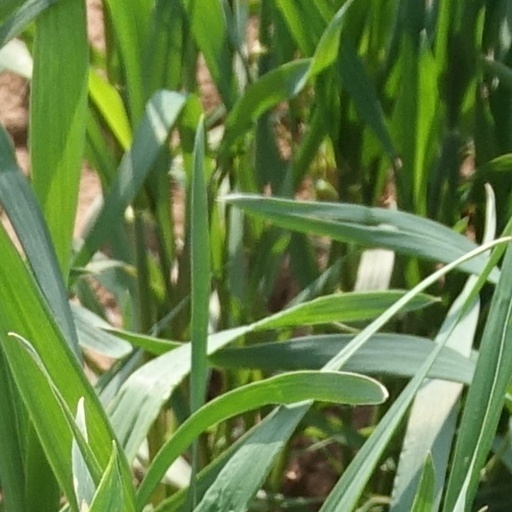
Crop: wheat